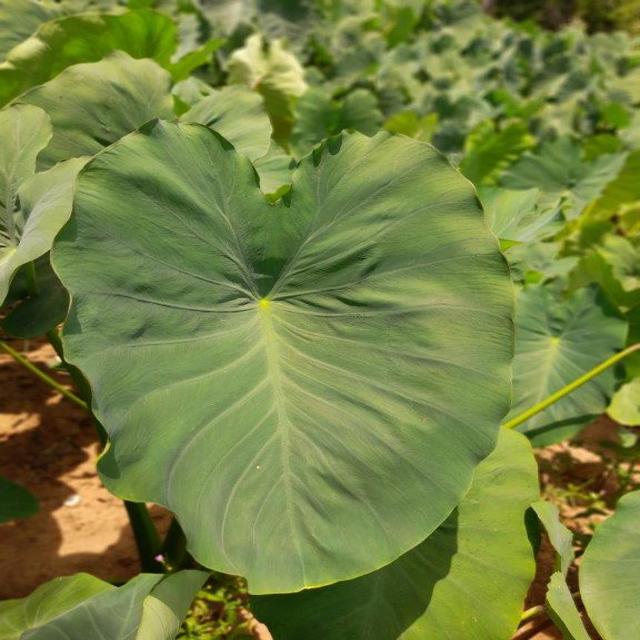
Label: Healthy